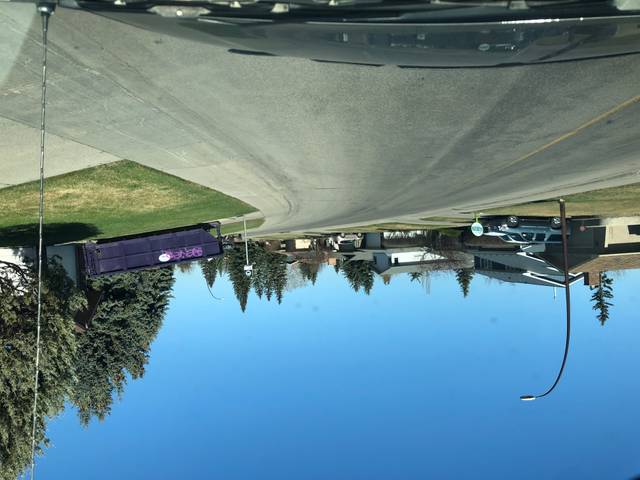
Region: Canada
Coordinates: 50.937, -114.053